CFLX-FM

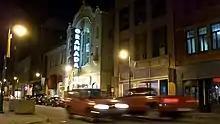
The studios are located near the Granada Theatre.

The callsign CFLX is made after the name of the very famous Quebec poet Félix Leclerc.